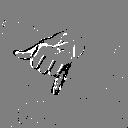
ASL letter: j